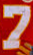
Number: 7